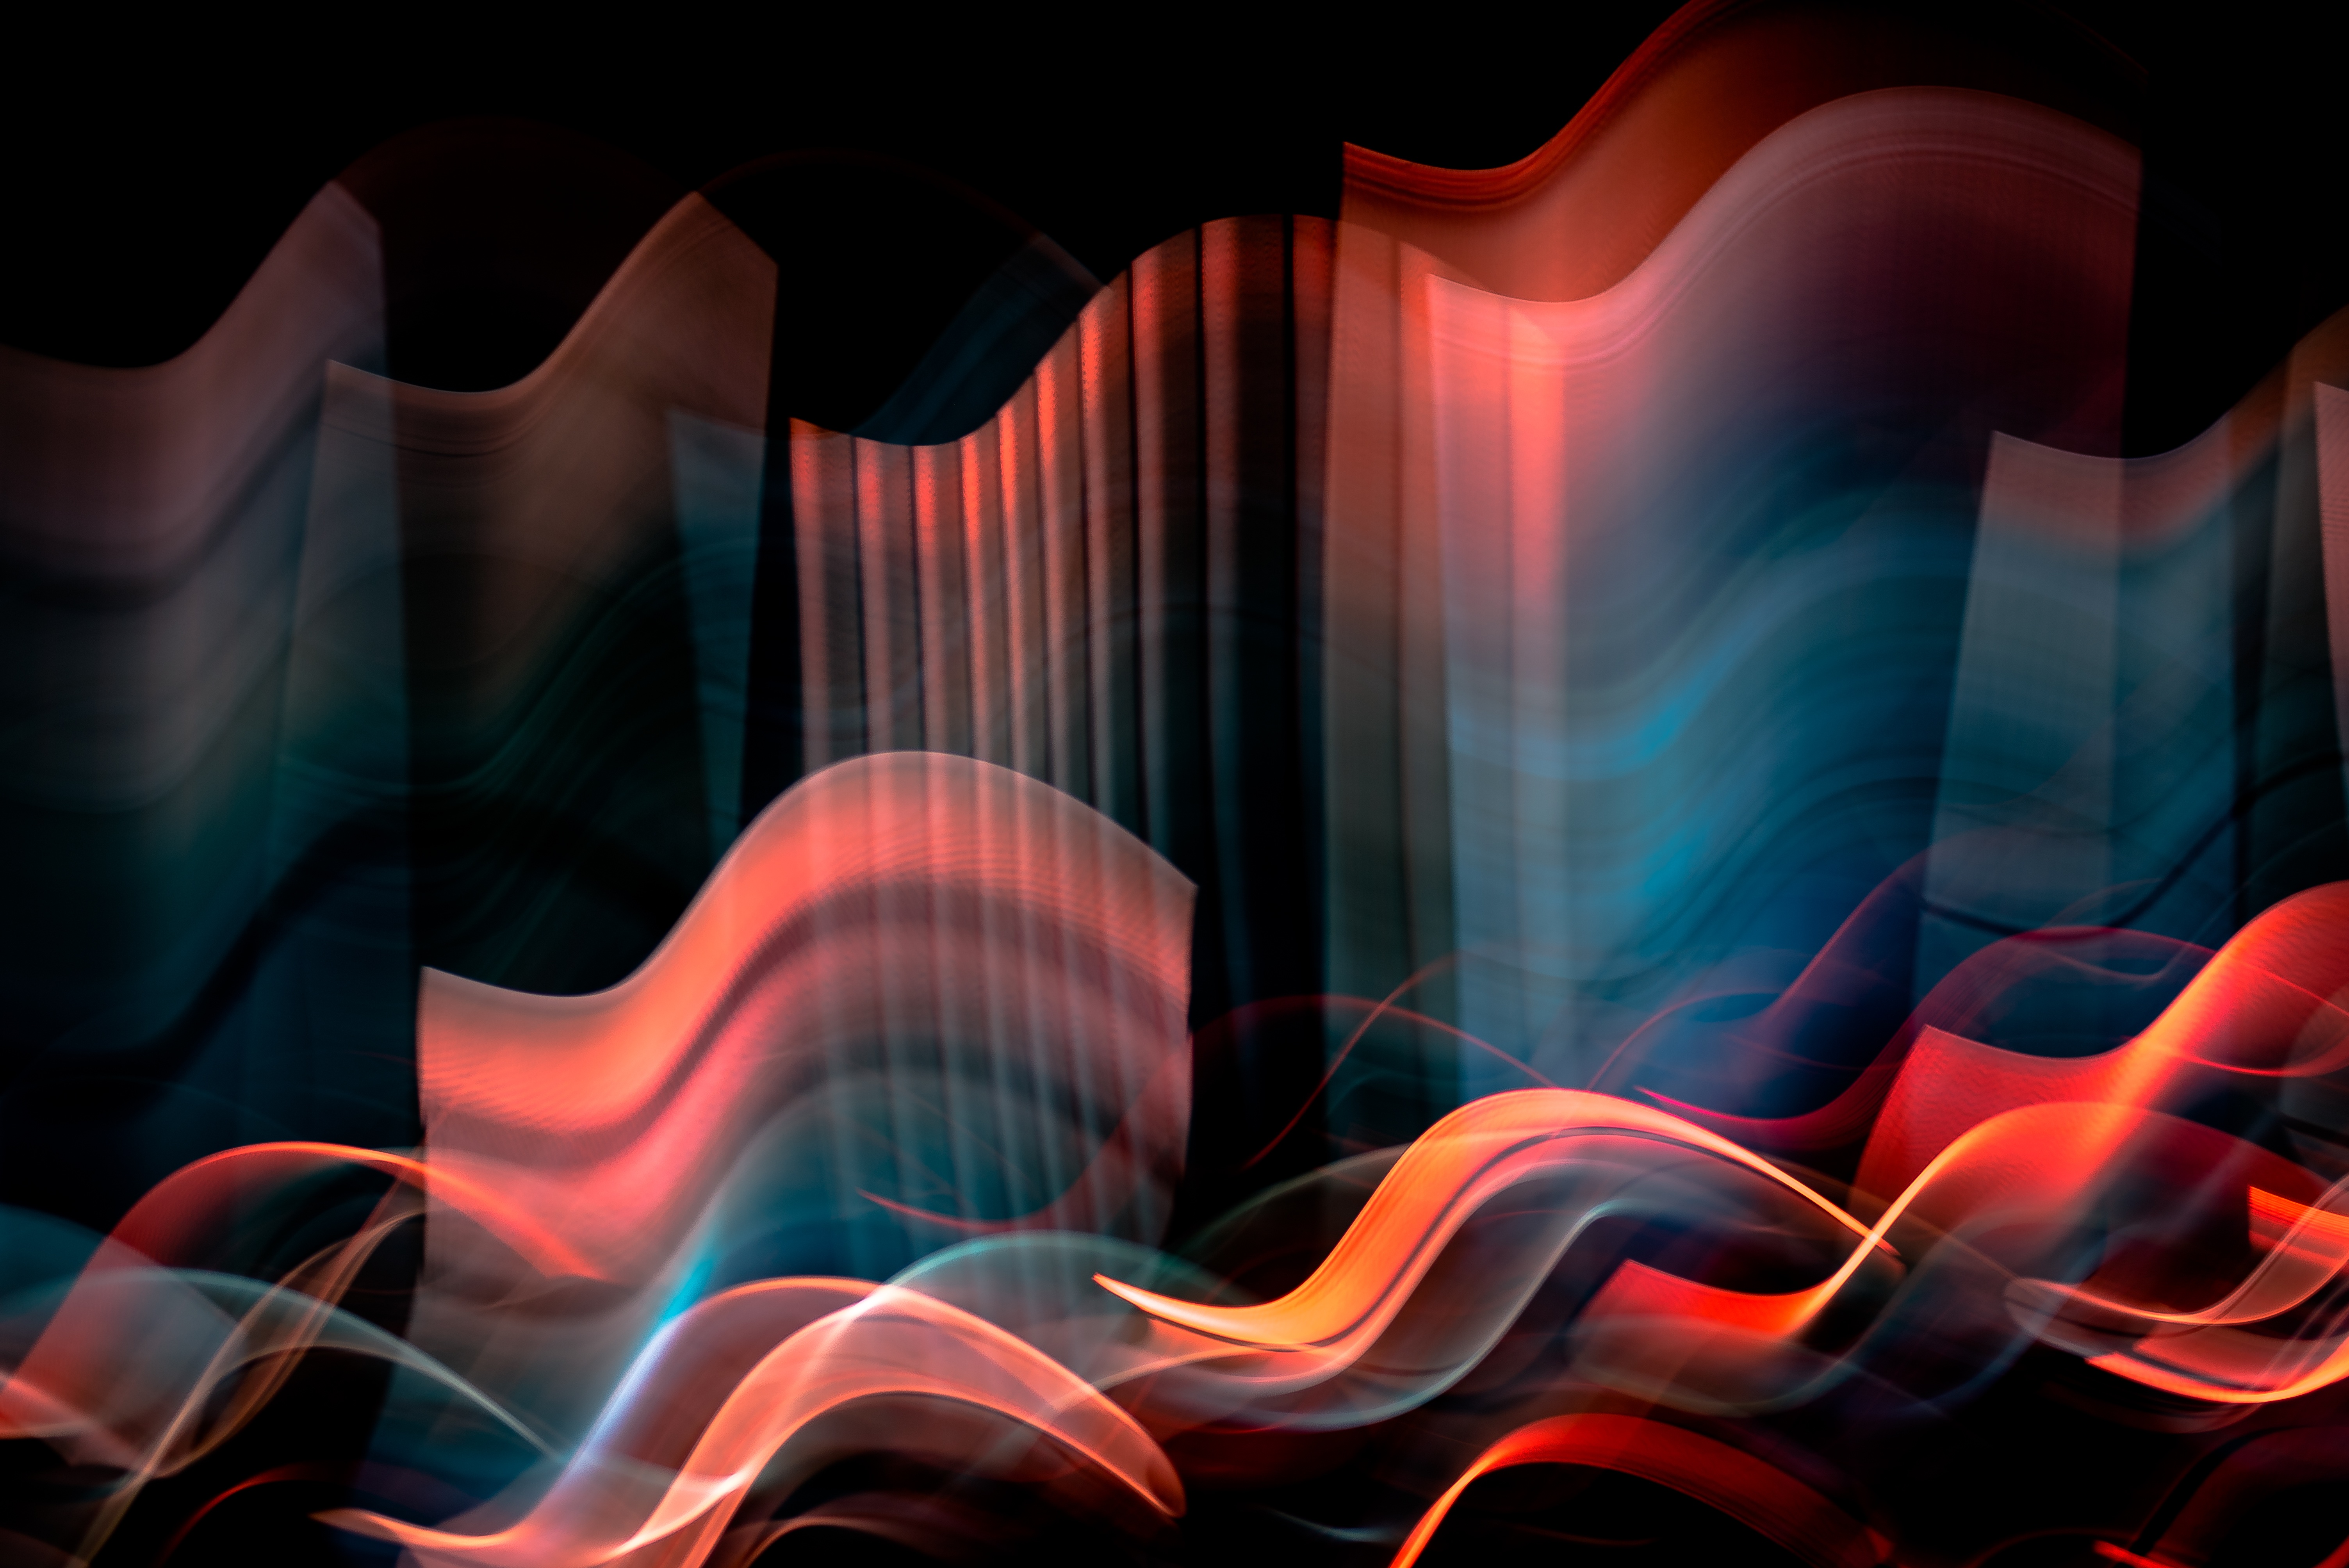
light, smoke, line, red, color, flame, darkness, font, illustration, screenshot, computer wallpaper, fractal art